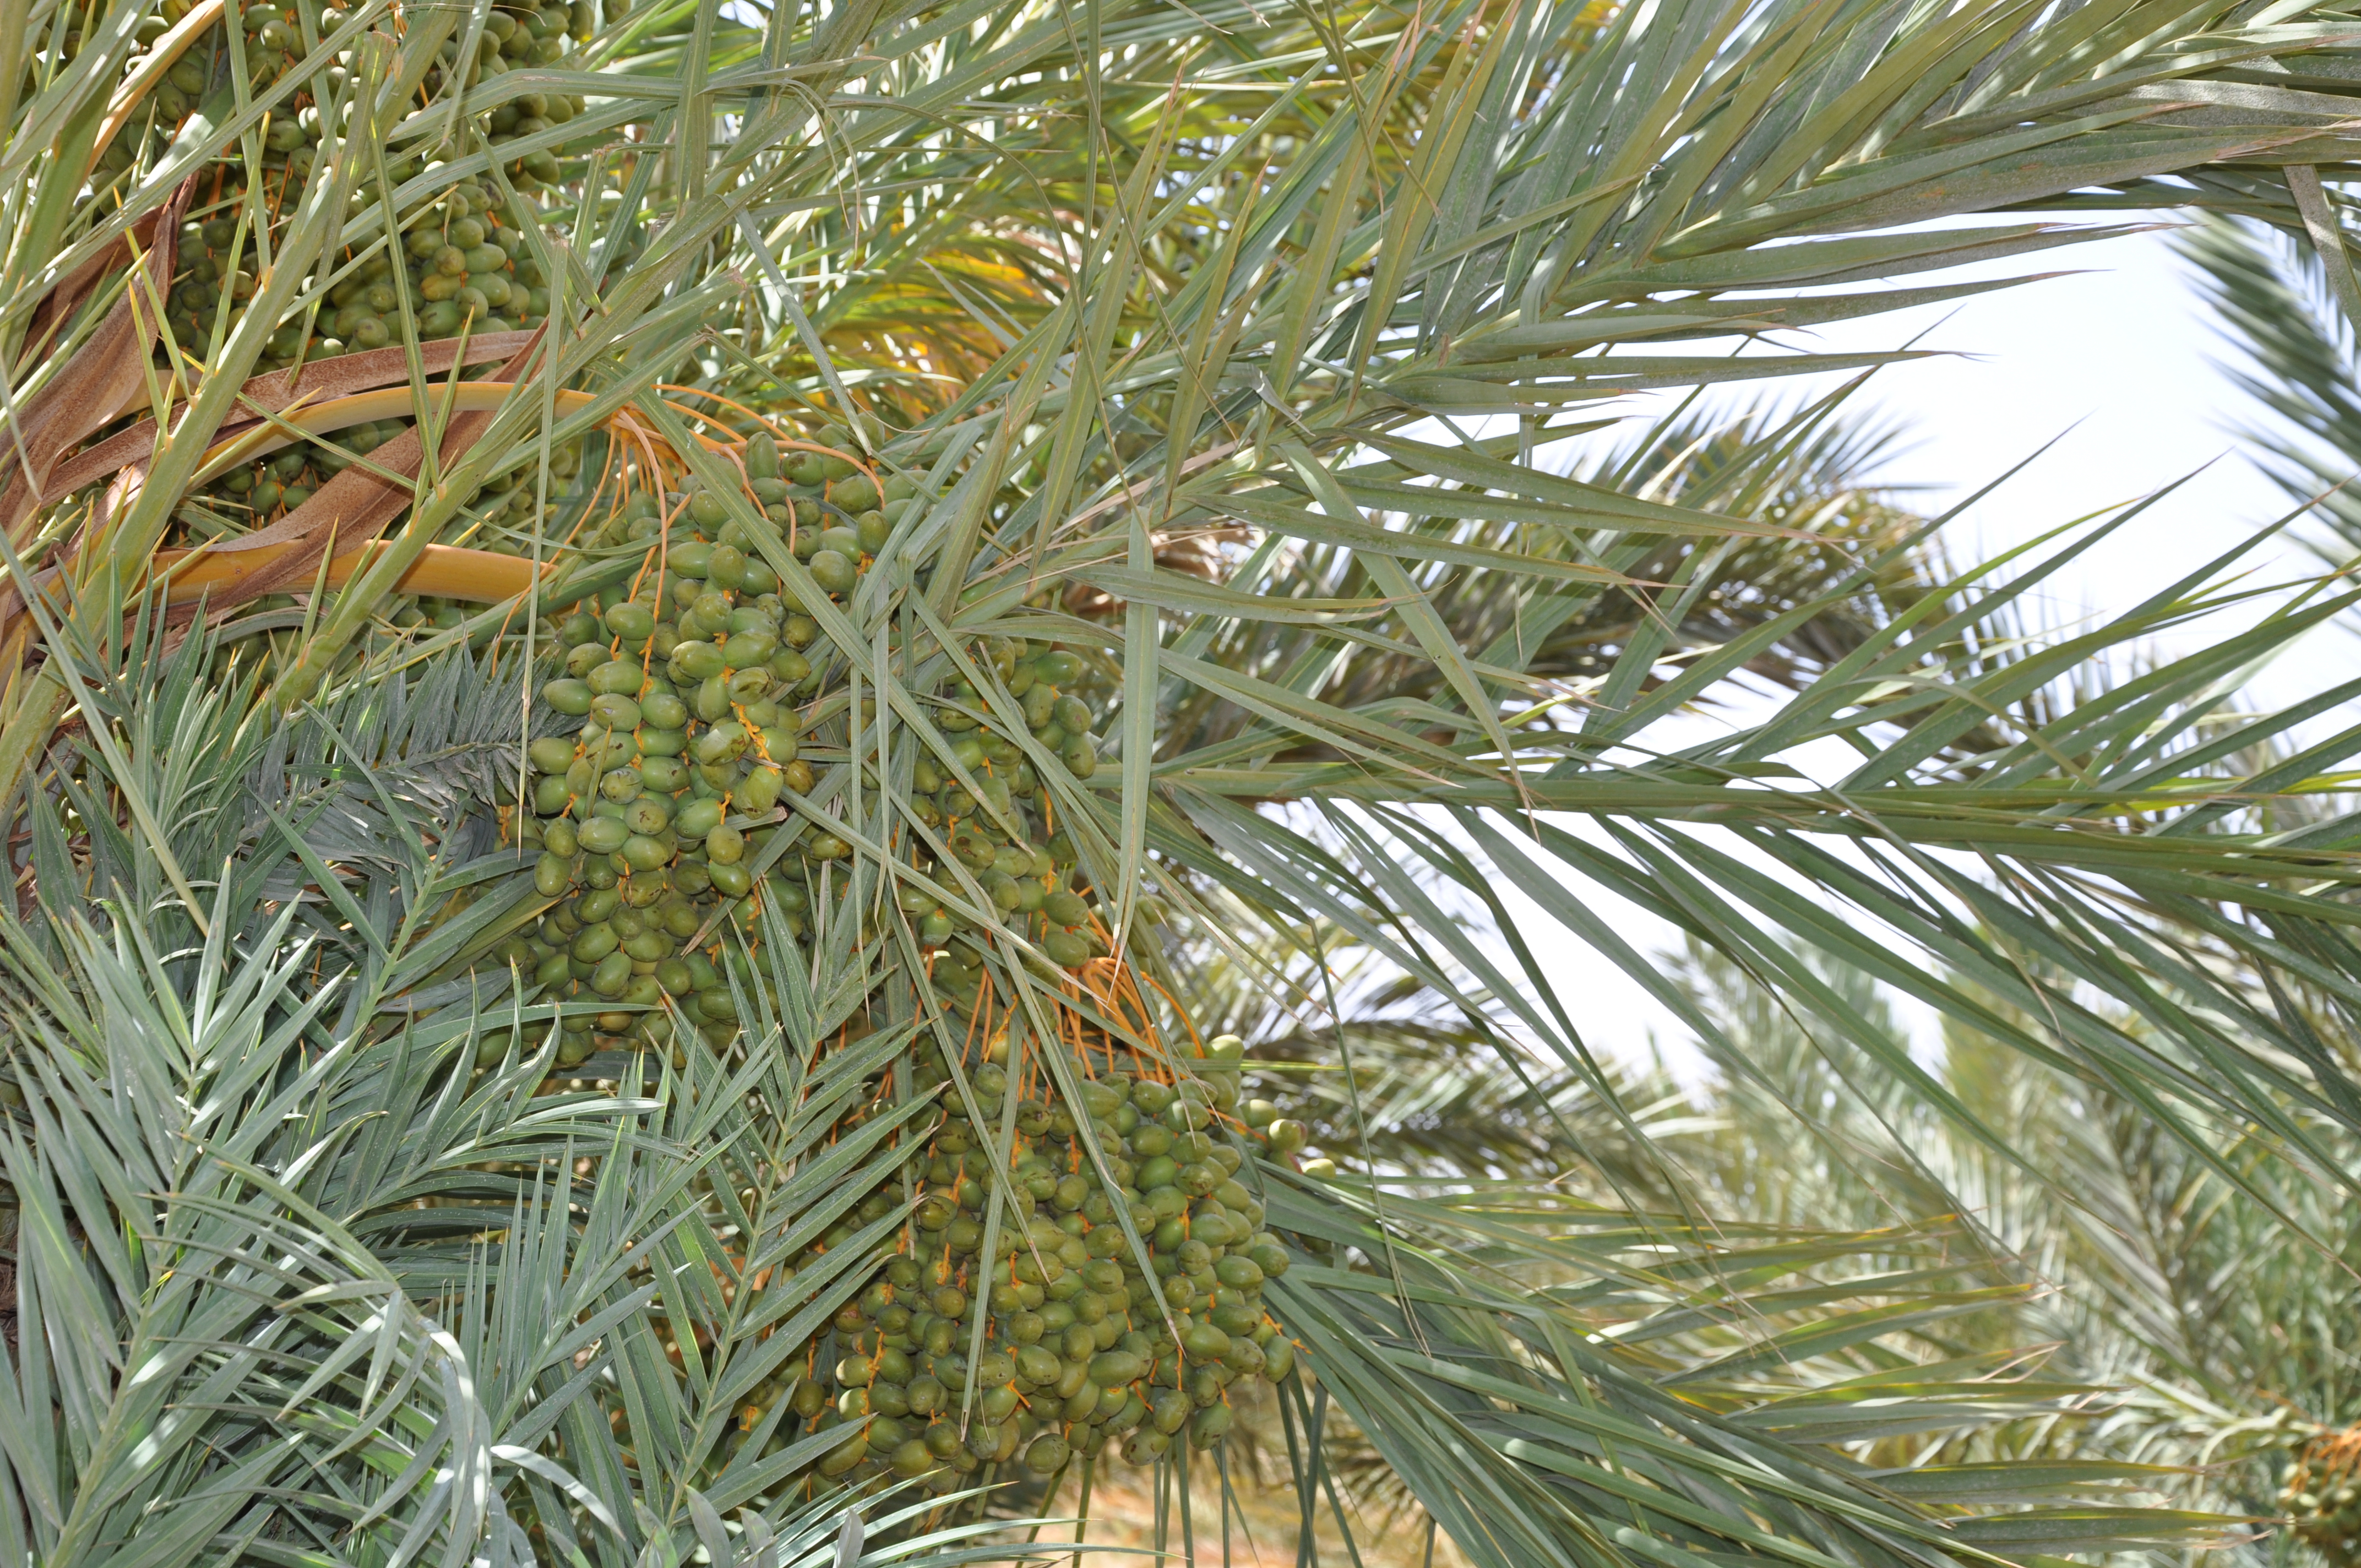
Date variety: Boumajhoul